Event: Nepal Earthquake
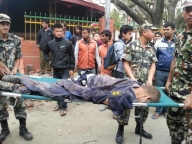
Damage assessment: damage